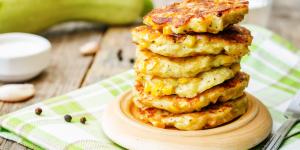
bunuelos de maiz